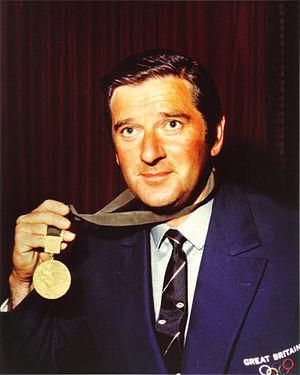
Bob Braithwaite est un tireur sportif britannique.